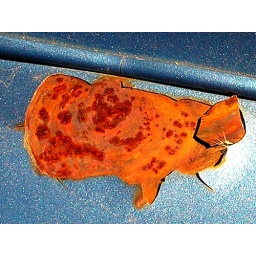
Saw our country's outline in this bit of rust on an otherwise perfectly preserved metallic sky blue fender.